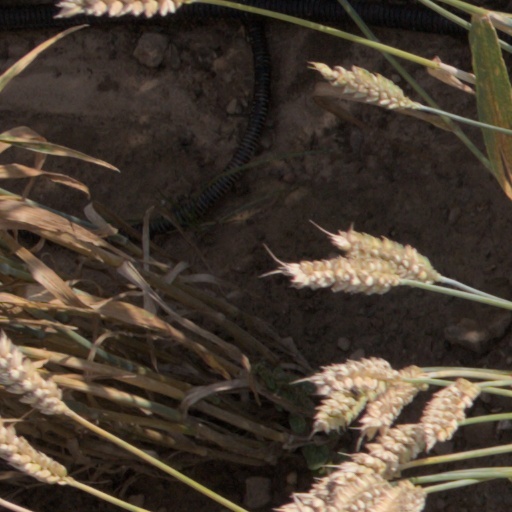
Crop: wheat